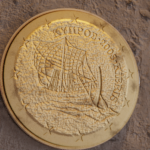
Coin value: 50cents
Country: cy
Edition: standard